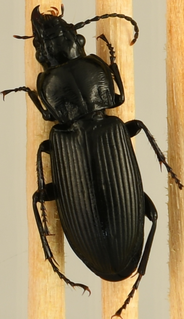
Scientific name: Pterostichus melanarius
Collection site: Steigerwaldt Land Services Site (STEI), plot STEI_002